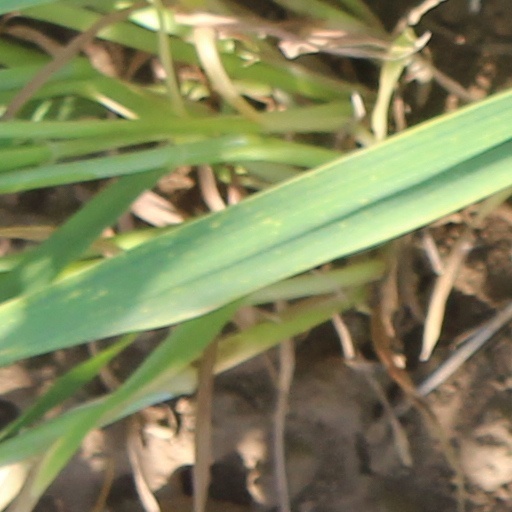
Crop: wheat